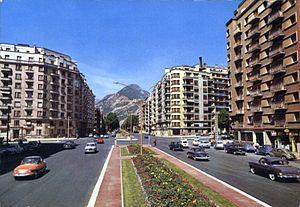
Cours de la Libération en 1964 avant la construction de l'autopont - Grenoble (France).
Le cours de la Libération-et-du-Général-de-Gaulle est une avenue se situant en Isère, traversant l’agglomération grenobloise.
Les grands boulevards constituent une artère principale de la ville de Grenoble, créée en 1938 à l'emplacement des anciens remparts de 1879.